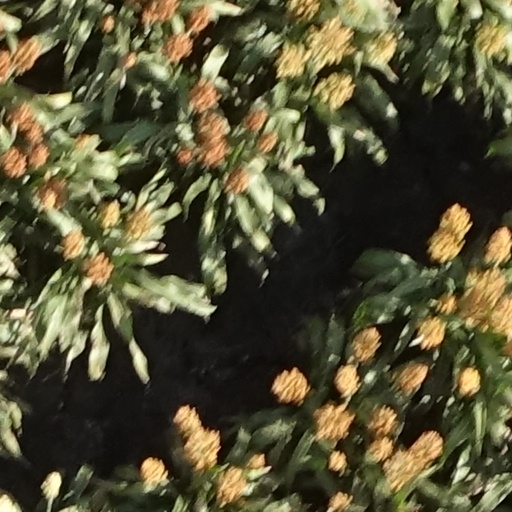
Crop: sorghum